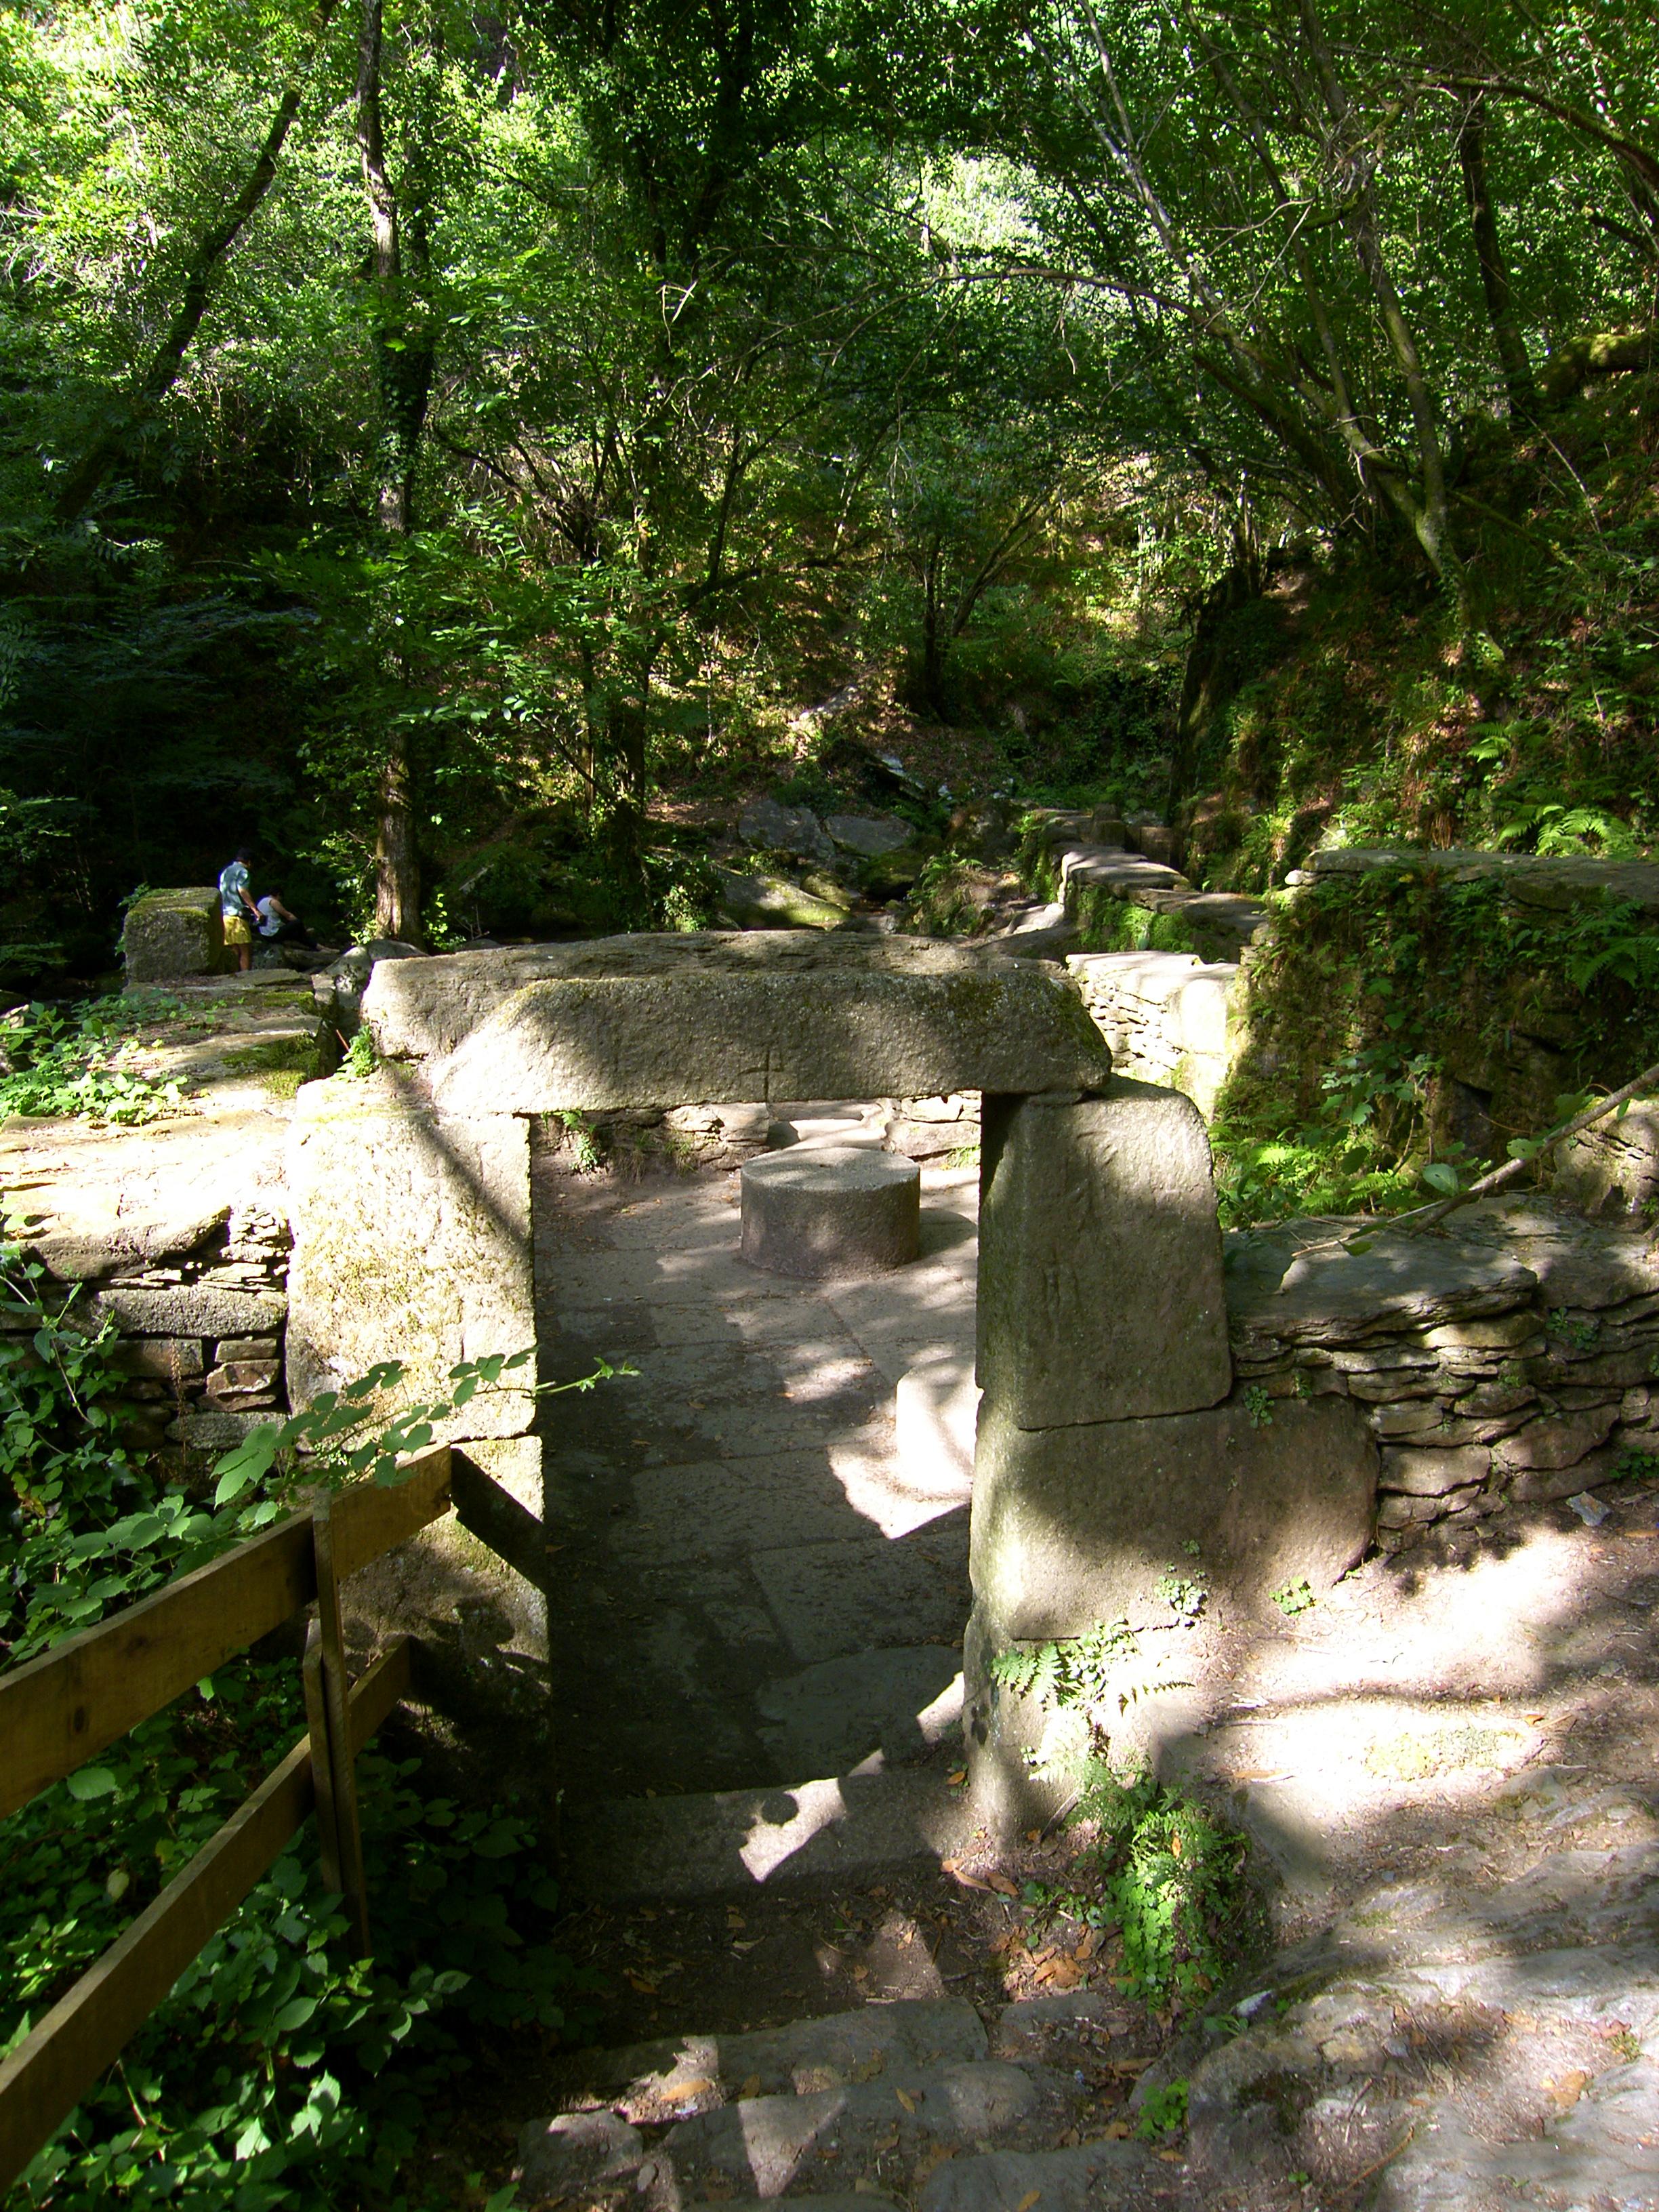
landscape, rock, trail, pond, stream, garden, la, woodland, ggl1, coru agaliciaspainscenery